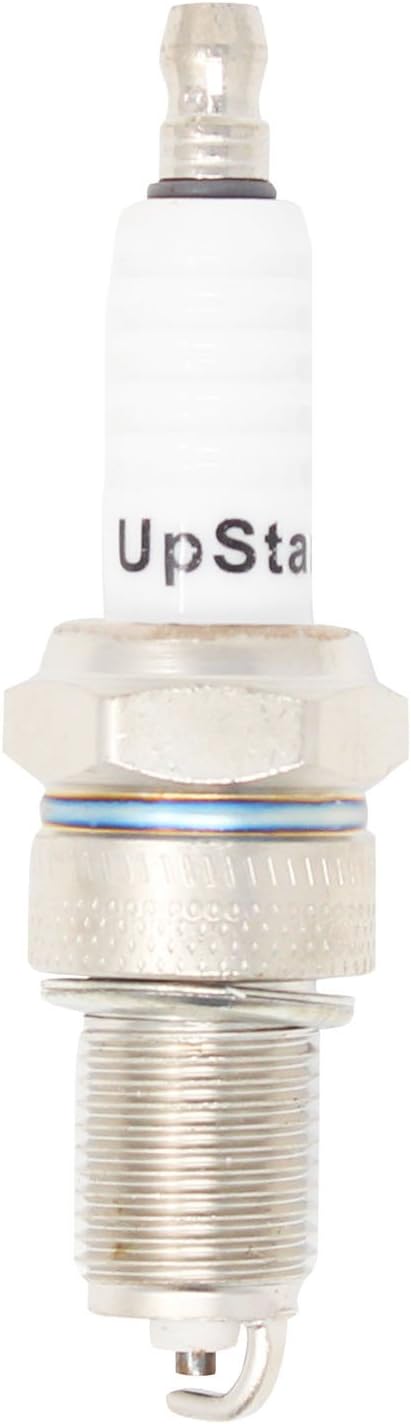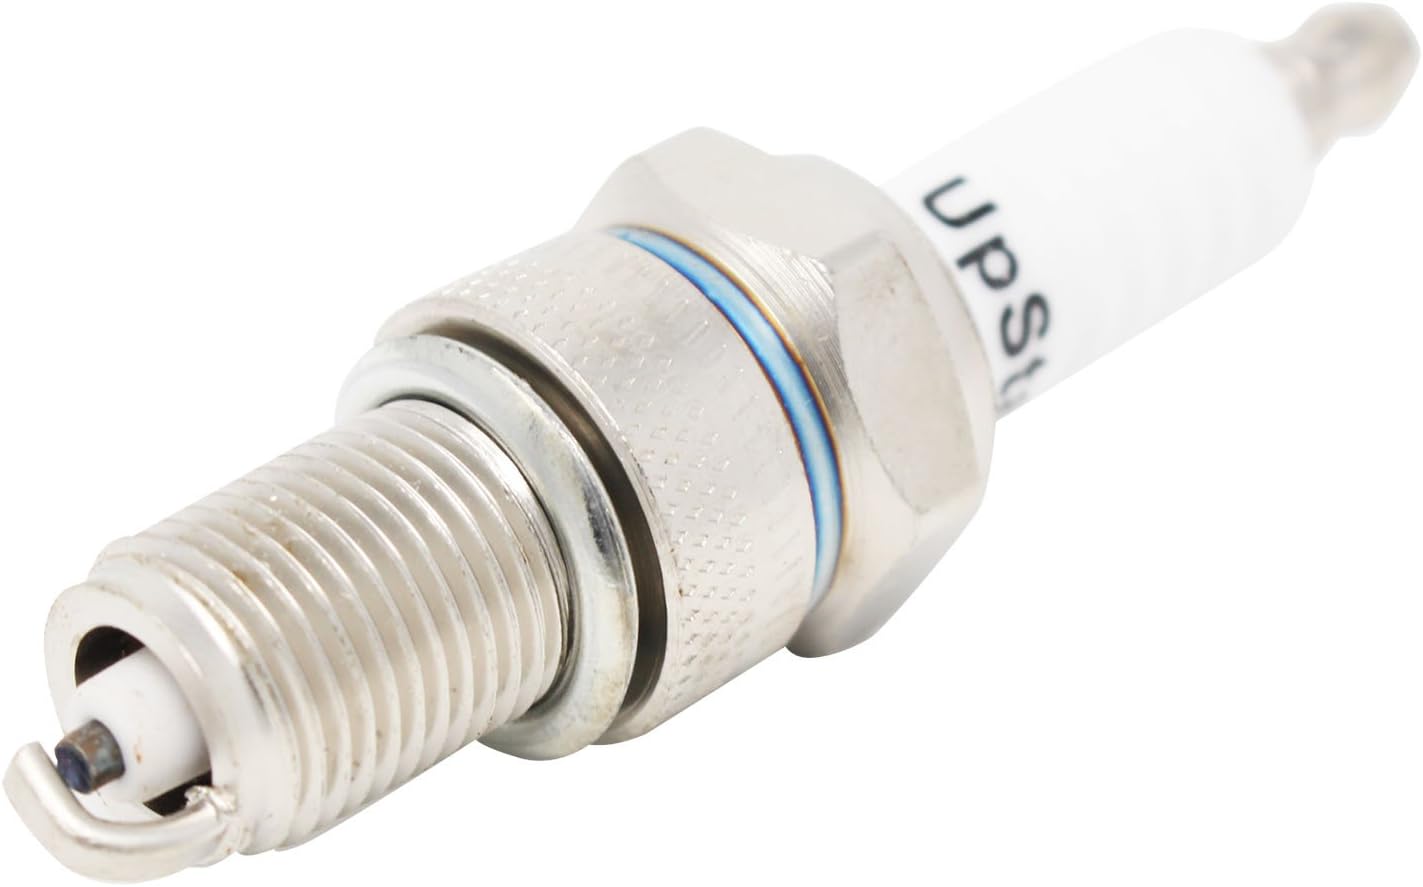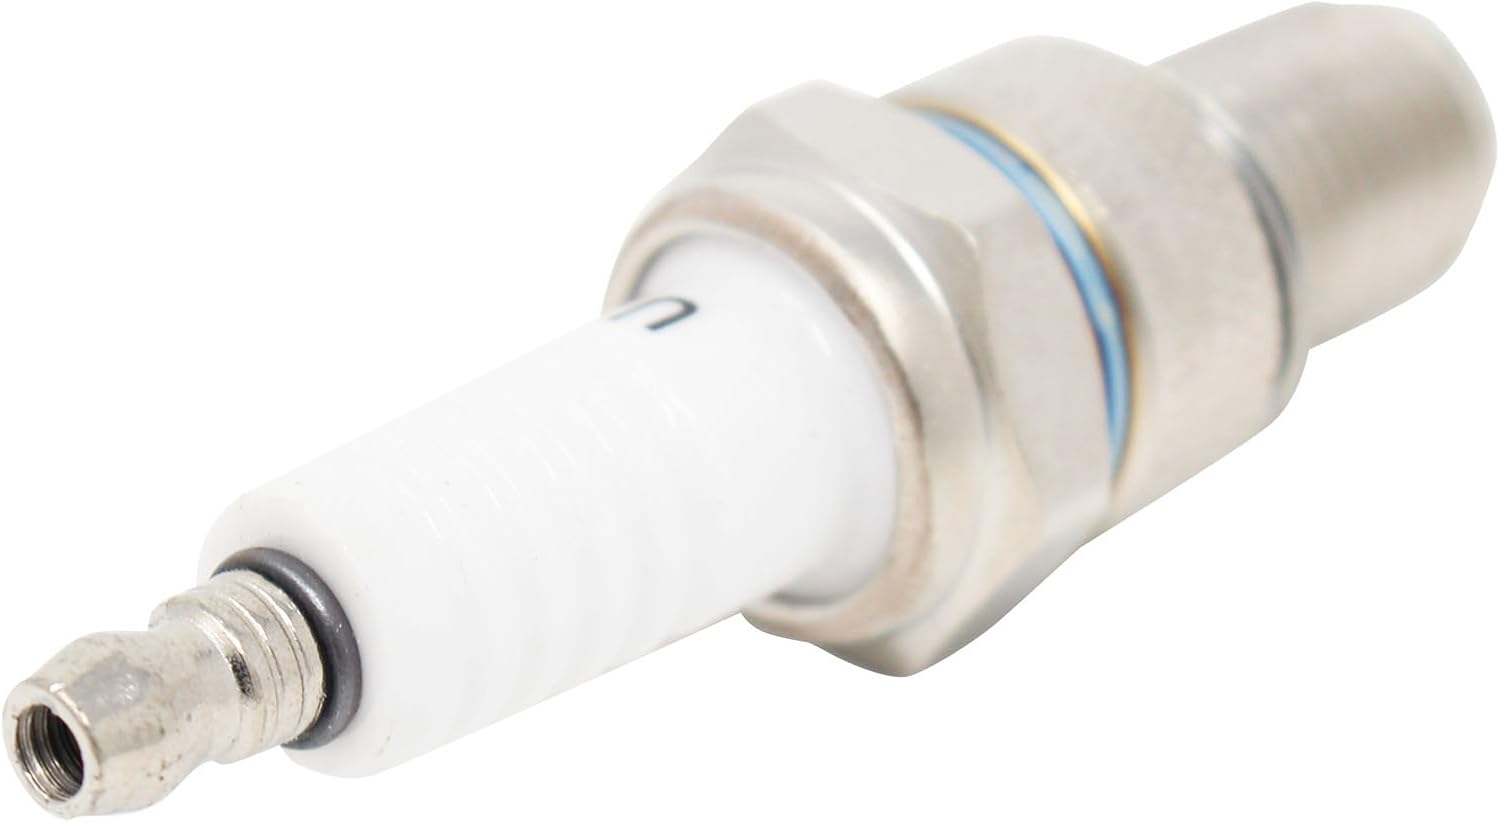
UpStart Components 2-Pack Compatible Spark Plug for CUB Cadet Lawn Mower & Garden Tractor Z-Force S 48, Z-Force S 60 LPG with Kawasaki Engines - Compatible Champion RN12YC & NGK BPR5ES Spark Plugs
Category: Amazon Home
Please note: This is an UpStart Components brand replacement part, not an OEM product. This product is not affiliated with any OEM brands and is not covered under any warranties offered by the original manufacturers. Any warranties for this product are offered solely by Upstart Components. All mentions of brand names or model descriptions are made strictly to illustrate compatibility. All brand names and logos are registered trademarks of their respective owners.
Features: Compatible CUB CADET Lawn Mower & Garden Tractor Z-Force S 48, Z-Force S 60 LPG with Kawasaki Engines Spark Plug. Quantity: 2 | Compatible with Champion RN12YC & NGK BPR5ES Spark Plugs | High durability spark plug that keeps your small engine running in optimum performance. Premium quality materials resist fouling and corrosion. | Superior conductivity for consistent voltage and long life. Stable operating temperature guarantees heat control under a variety of loads. Improves engine start, performance, fuel efficiency, stability and extends engine life. | Damaged or worn spark plug that can cause major engine damage if not changed. Replace your spark plug if your engine is difficult to start, misfiring or unstable idle.